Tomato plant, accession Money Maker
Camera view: horizontal (90 deg, fisheye); turntable rotation: 30 degrees
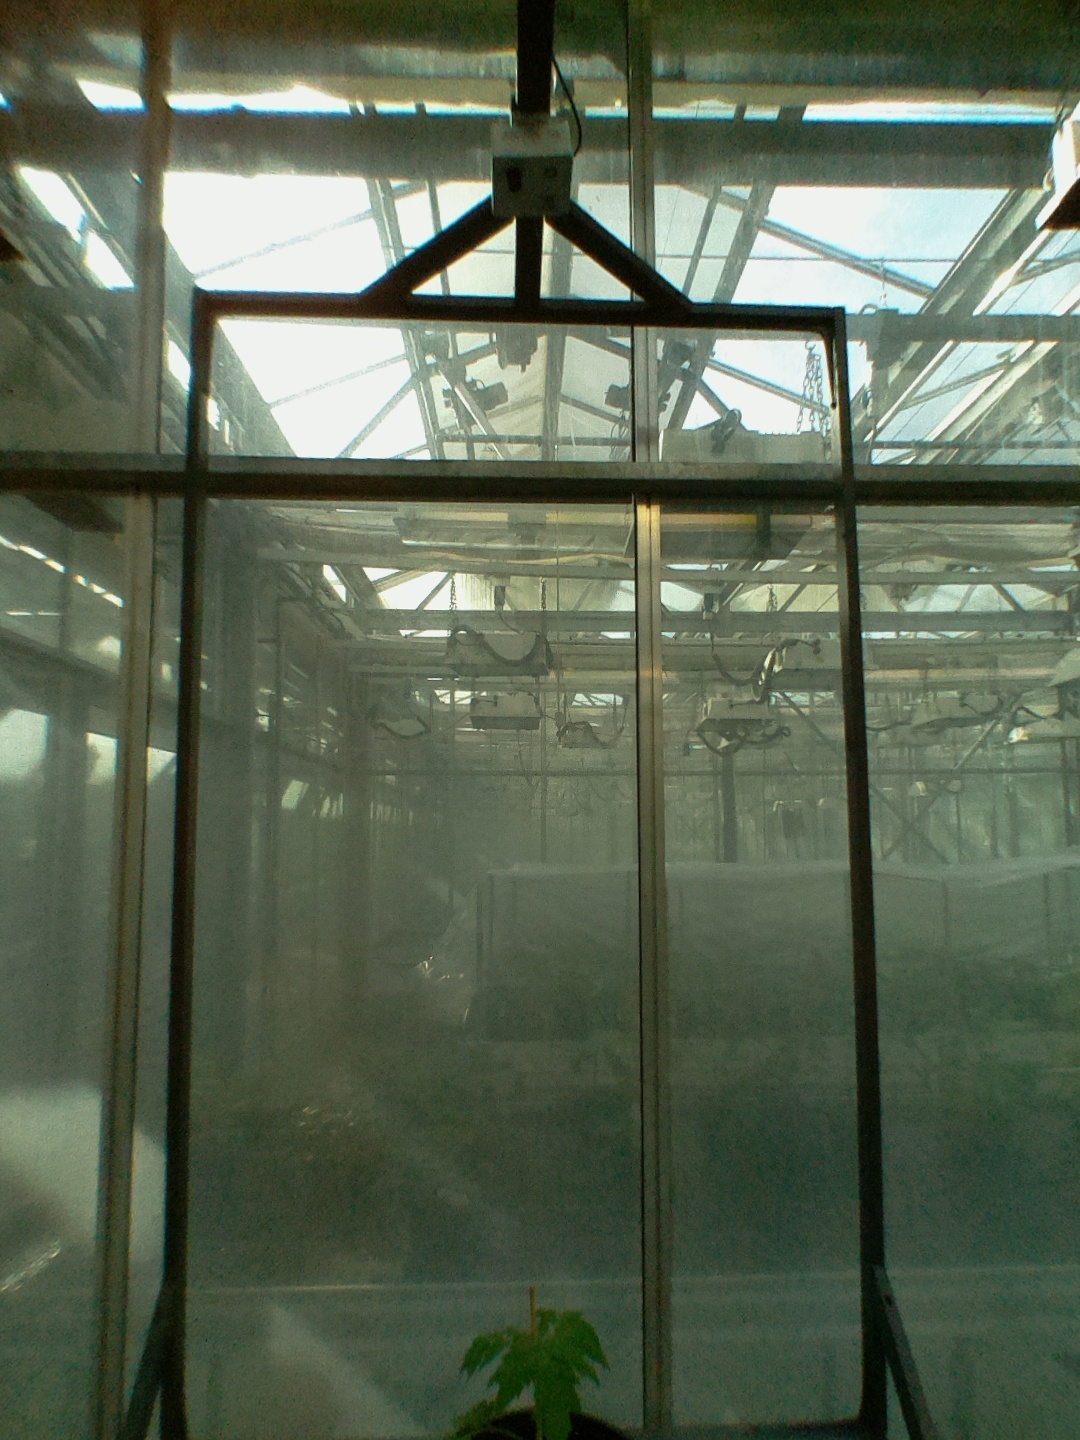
BBCH growth stage 13: 6 of true leaves visible